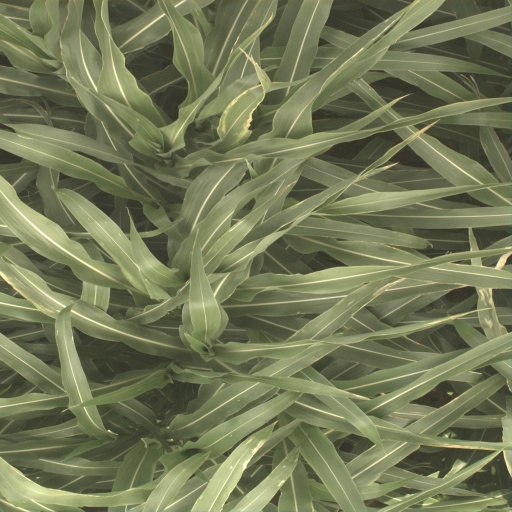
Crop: sorghum